Cairn Formation

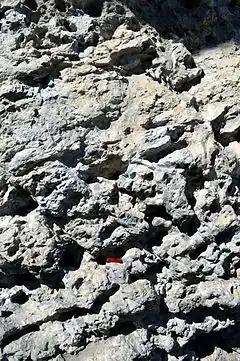
Cairn Formation dolomite with bulbous stromatoporoids. The red pocket knife is long.

The Cairn Formation is a geologic formation of Late Devonian (Frasnian) age in the Western Canada Sedimentary Basin. It was named for the Cairn River near its junction with the Southesk River in Jasper National Park by D.J. McLaren in 1955.